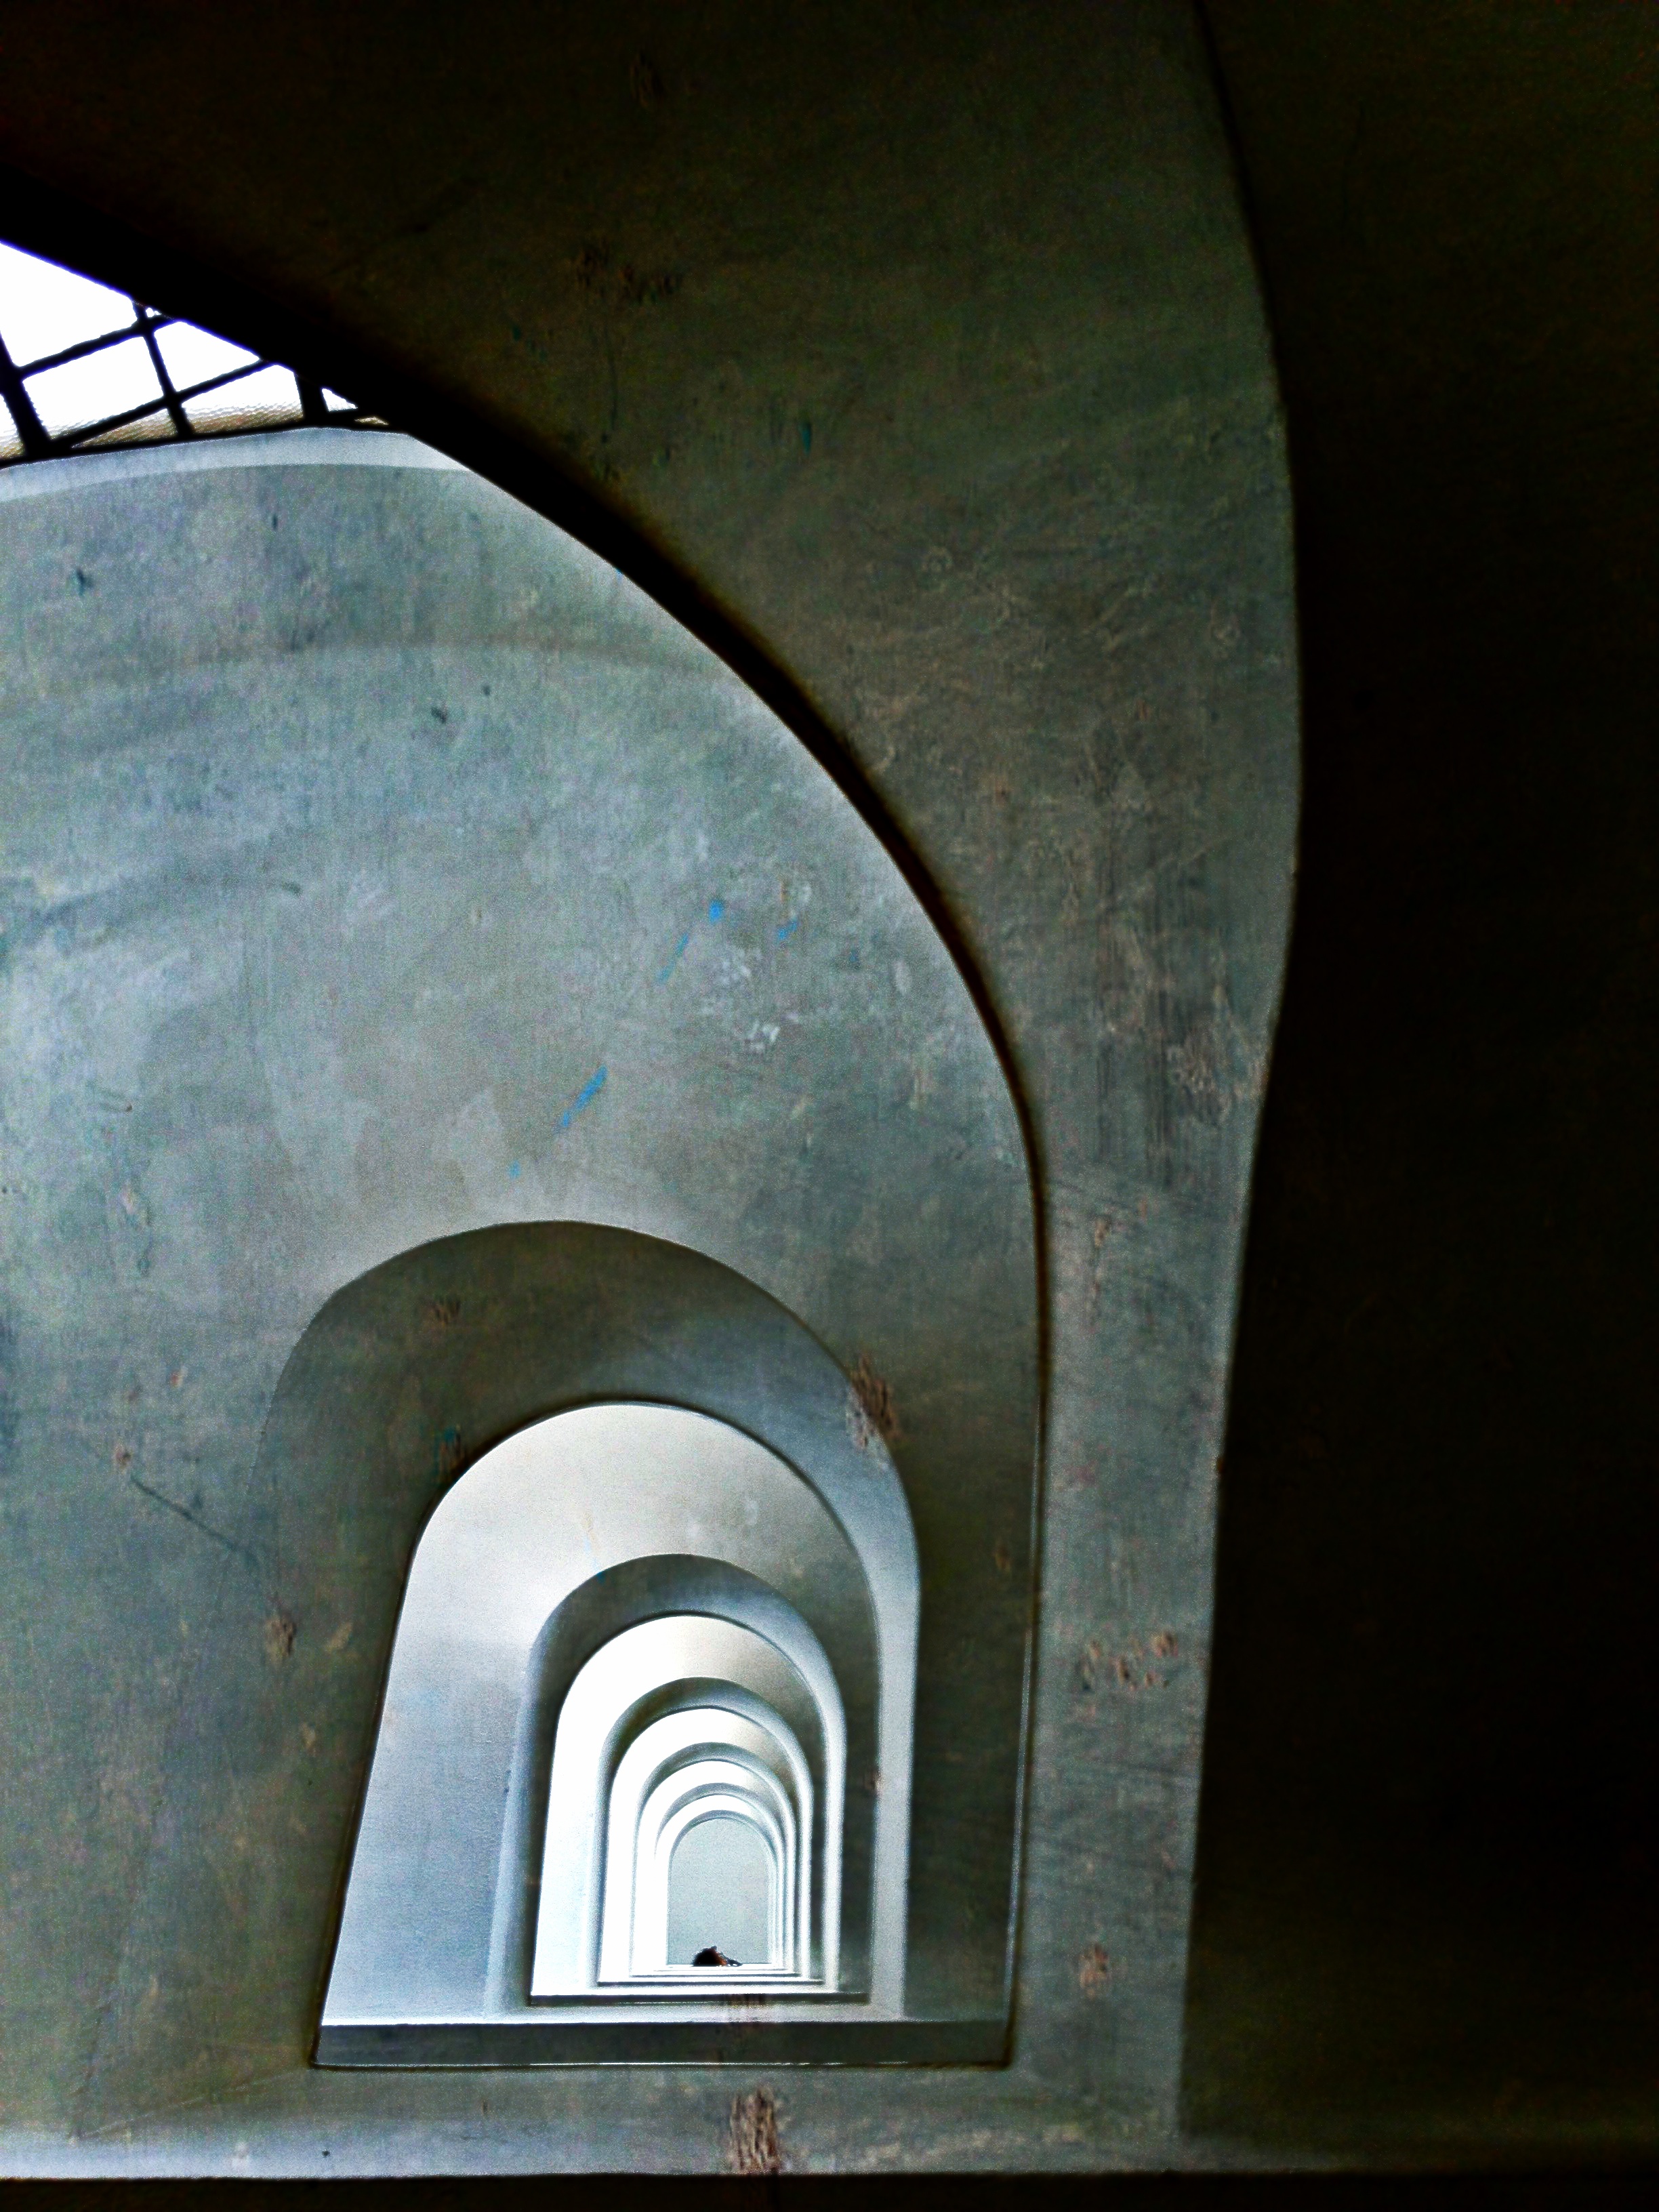
light, architecture, building, arch, pillar, high, shadow, darkness, lighting, lichtspiel, archway, arches, deep, walls, symmetry, vault, arcades, gang, atmospheric, light and shadow, incidence of light, round arch, stuetztpfeiler